Brick Bronsky

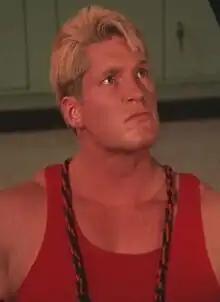

Jeffrey Mark Beltzner (April 18, 1964 – August 23, 2021), known by his ring name Brick Bronsky, was an American actor, film producer, professional wrestler and sports promoter. He gained particular notoriety for starring in a string of films for Troma Studios during the early-1990s, most notably, in "Sgt. Kabukiman N.Y.P.D." (1990), "" (1991), and "" (1994); he also had a small role in Jean-Claude Van Damme's "The Quest" (1996).